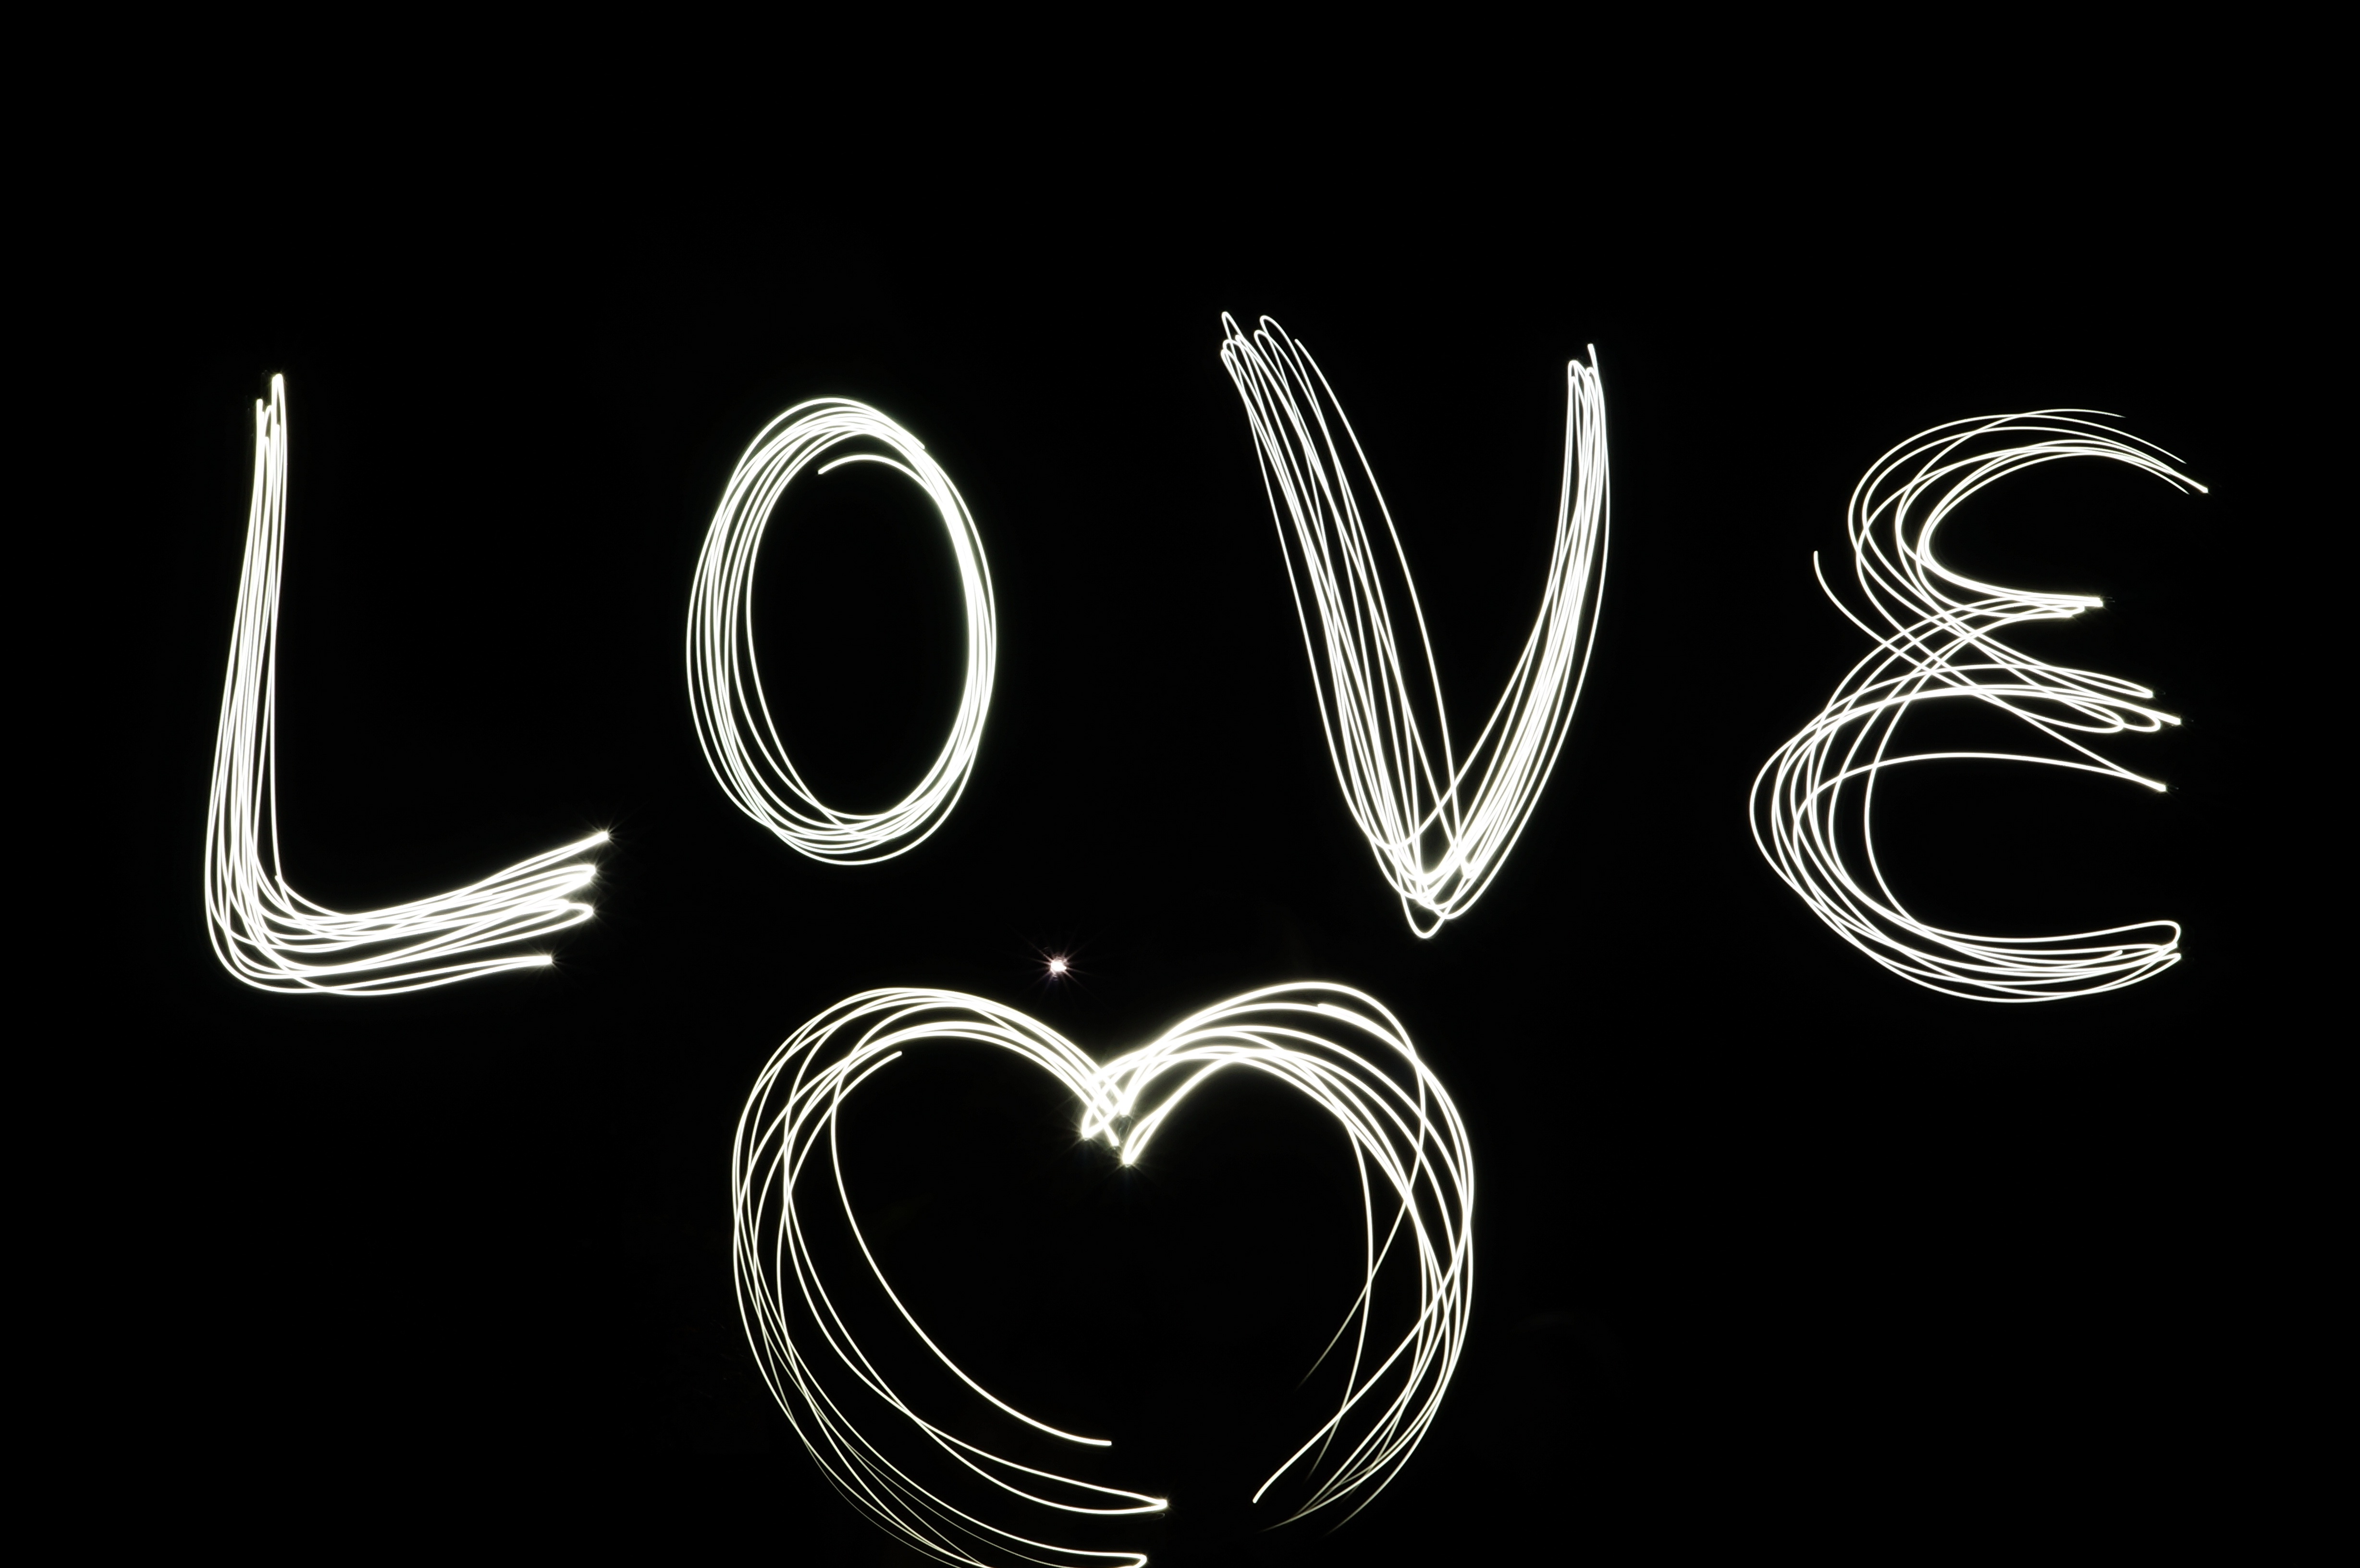
number, love, symbol, circle, jewellery, font, hart, logo, text, crescent, night view